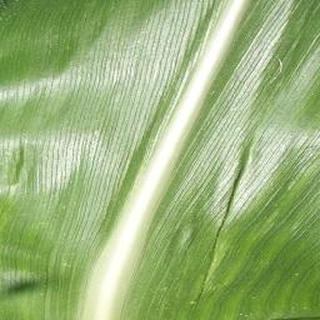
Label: healthy_corn